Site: brandenburg
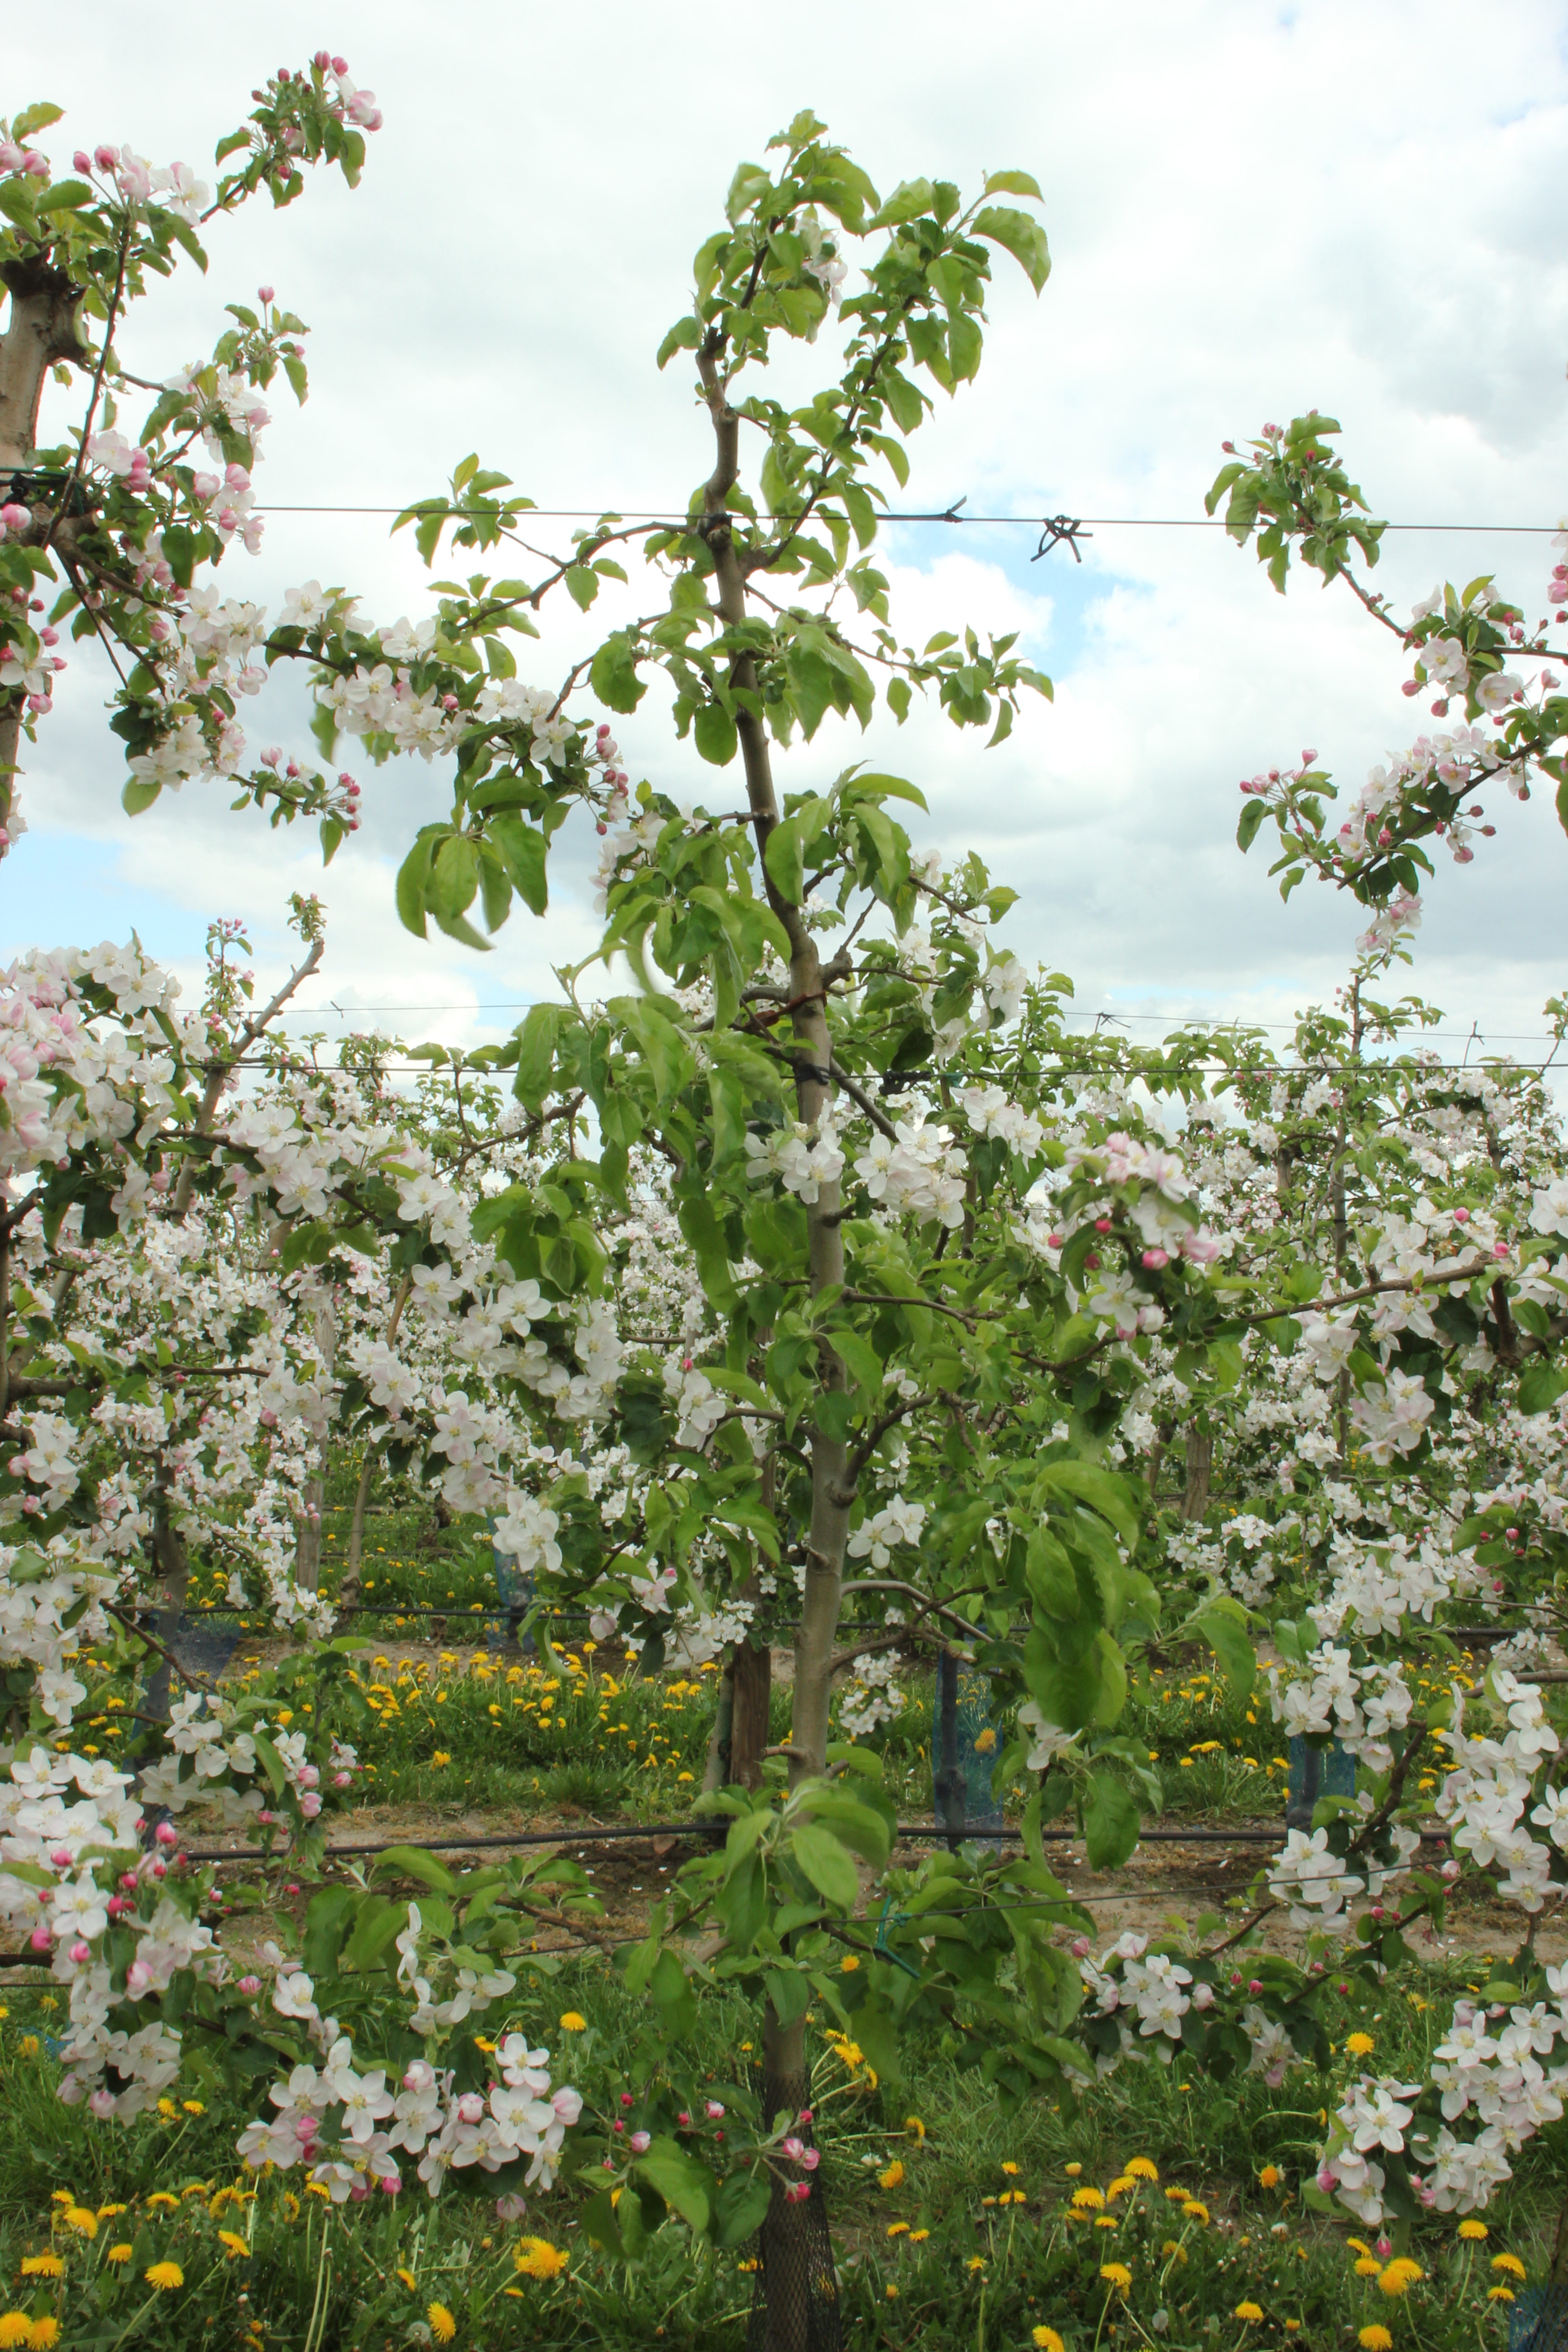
Growth stage (BBCH 65): Flowering